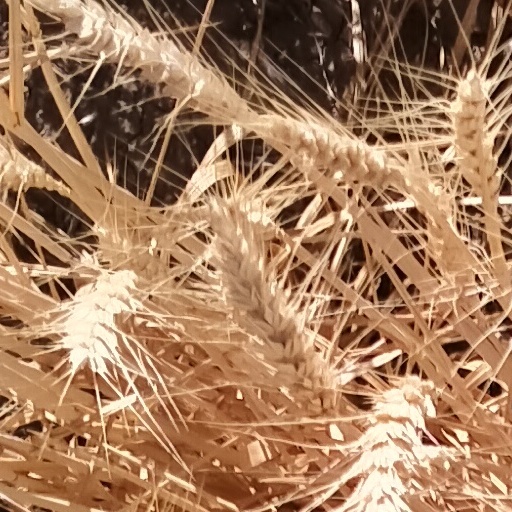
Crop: wheat